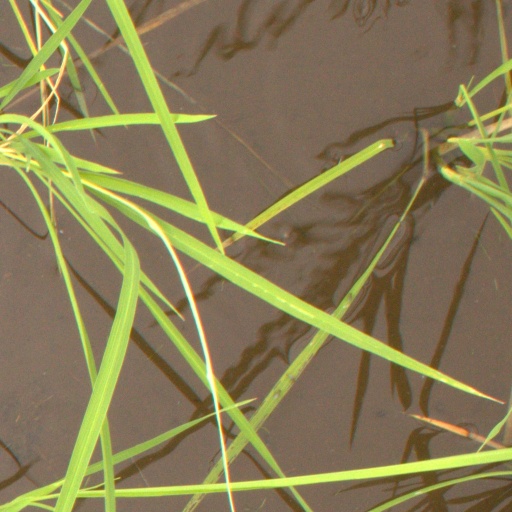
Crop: rice